Ronan van Zandbeek

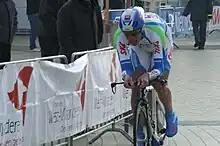
Van Zandbeek at the 2011 Driedaagse van West-Vlaanderen.

Ronan van Zandbeek (born 27 September 1988) is a Dutch cyclist, who most recently rode for Dutch amateur team Invicta.